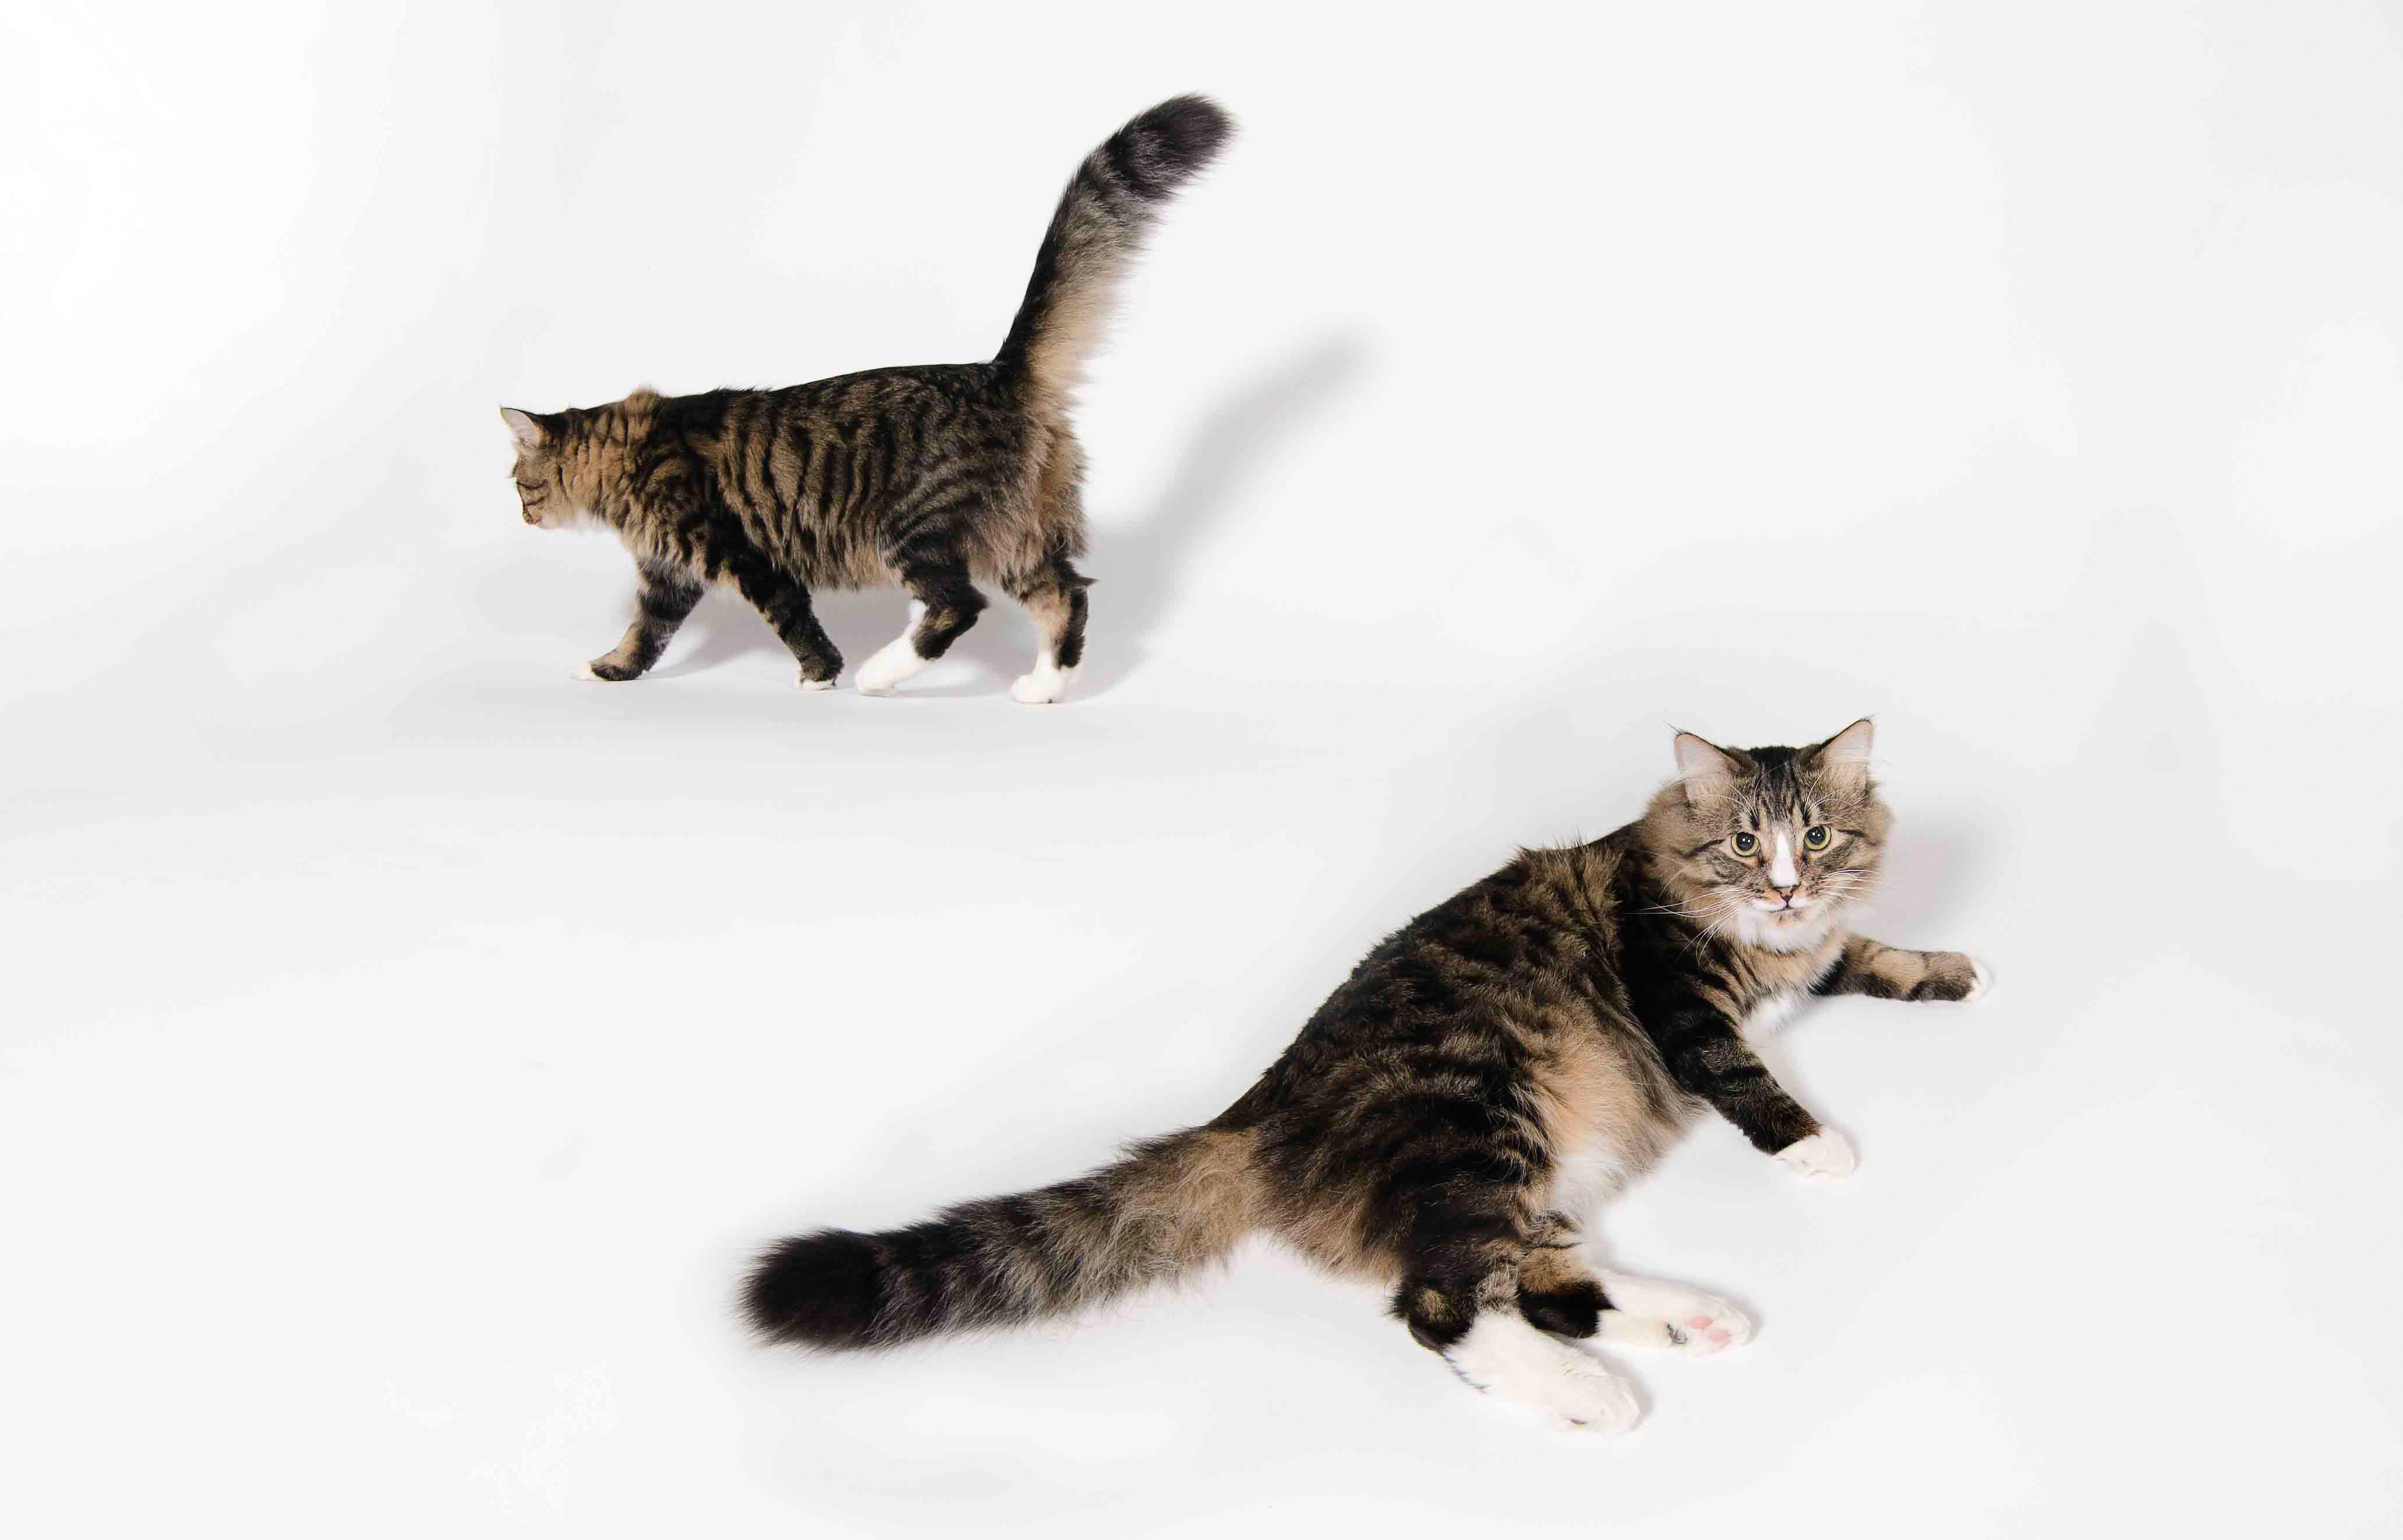
kitten, cat, mammal, whiskers, vertebrate, european shorthair, small to medium sized cats, cat like mammal, domestic short haired cat, toyger